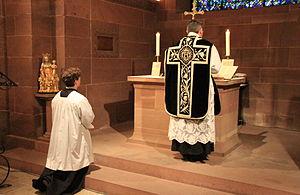
Strasbourg crypte de la cathédrale Notre Dame, messe de Requiem à la mémoire du roy Louis XVI et des martyrs de la Révolution française 19 janvier 2013
Summorum Pontificum cura sont les premiers mots d'une lettre apostolique sous forme de motu proprio, annoncée de longue date et finalement publiée le 7 juillet 2007 par le pape Benoît XVI, dont l'objet est de redéfinir le cadre juridique de la célébration de « la forme extraordinaire du rite romain », c'est-à-dire du rite tridentin, dans la liturgie.